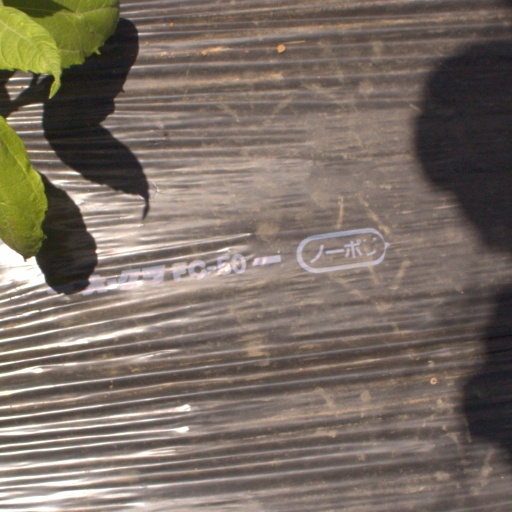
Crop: Jerusalem artichoke